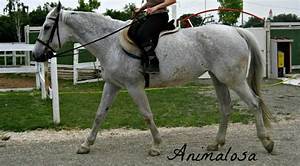
Label: cavallo